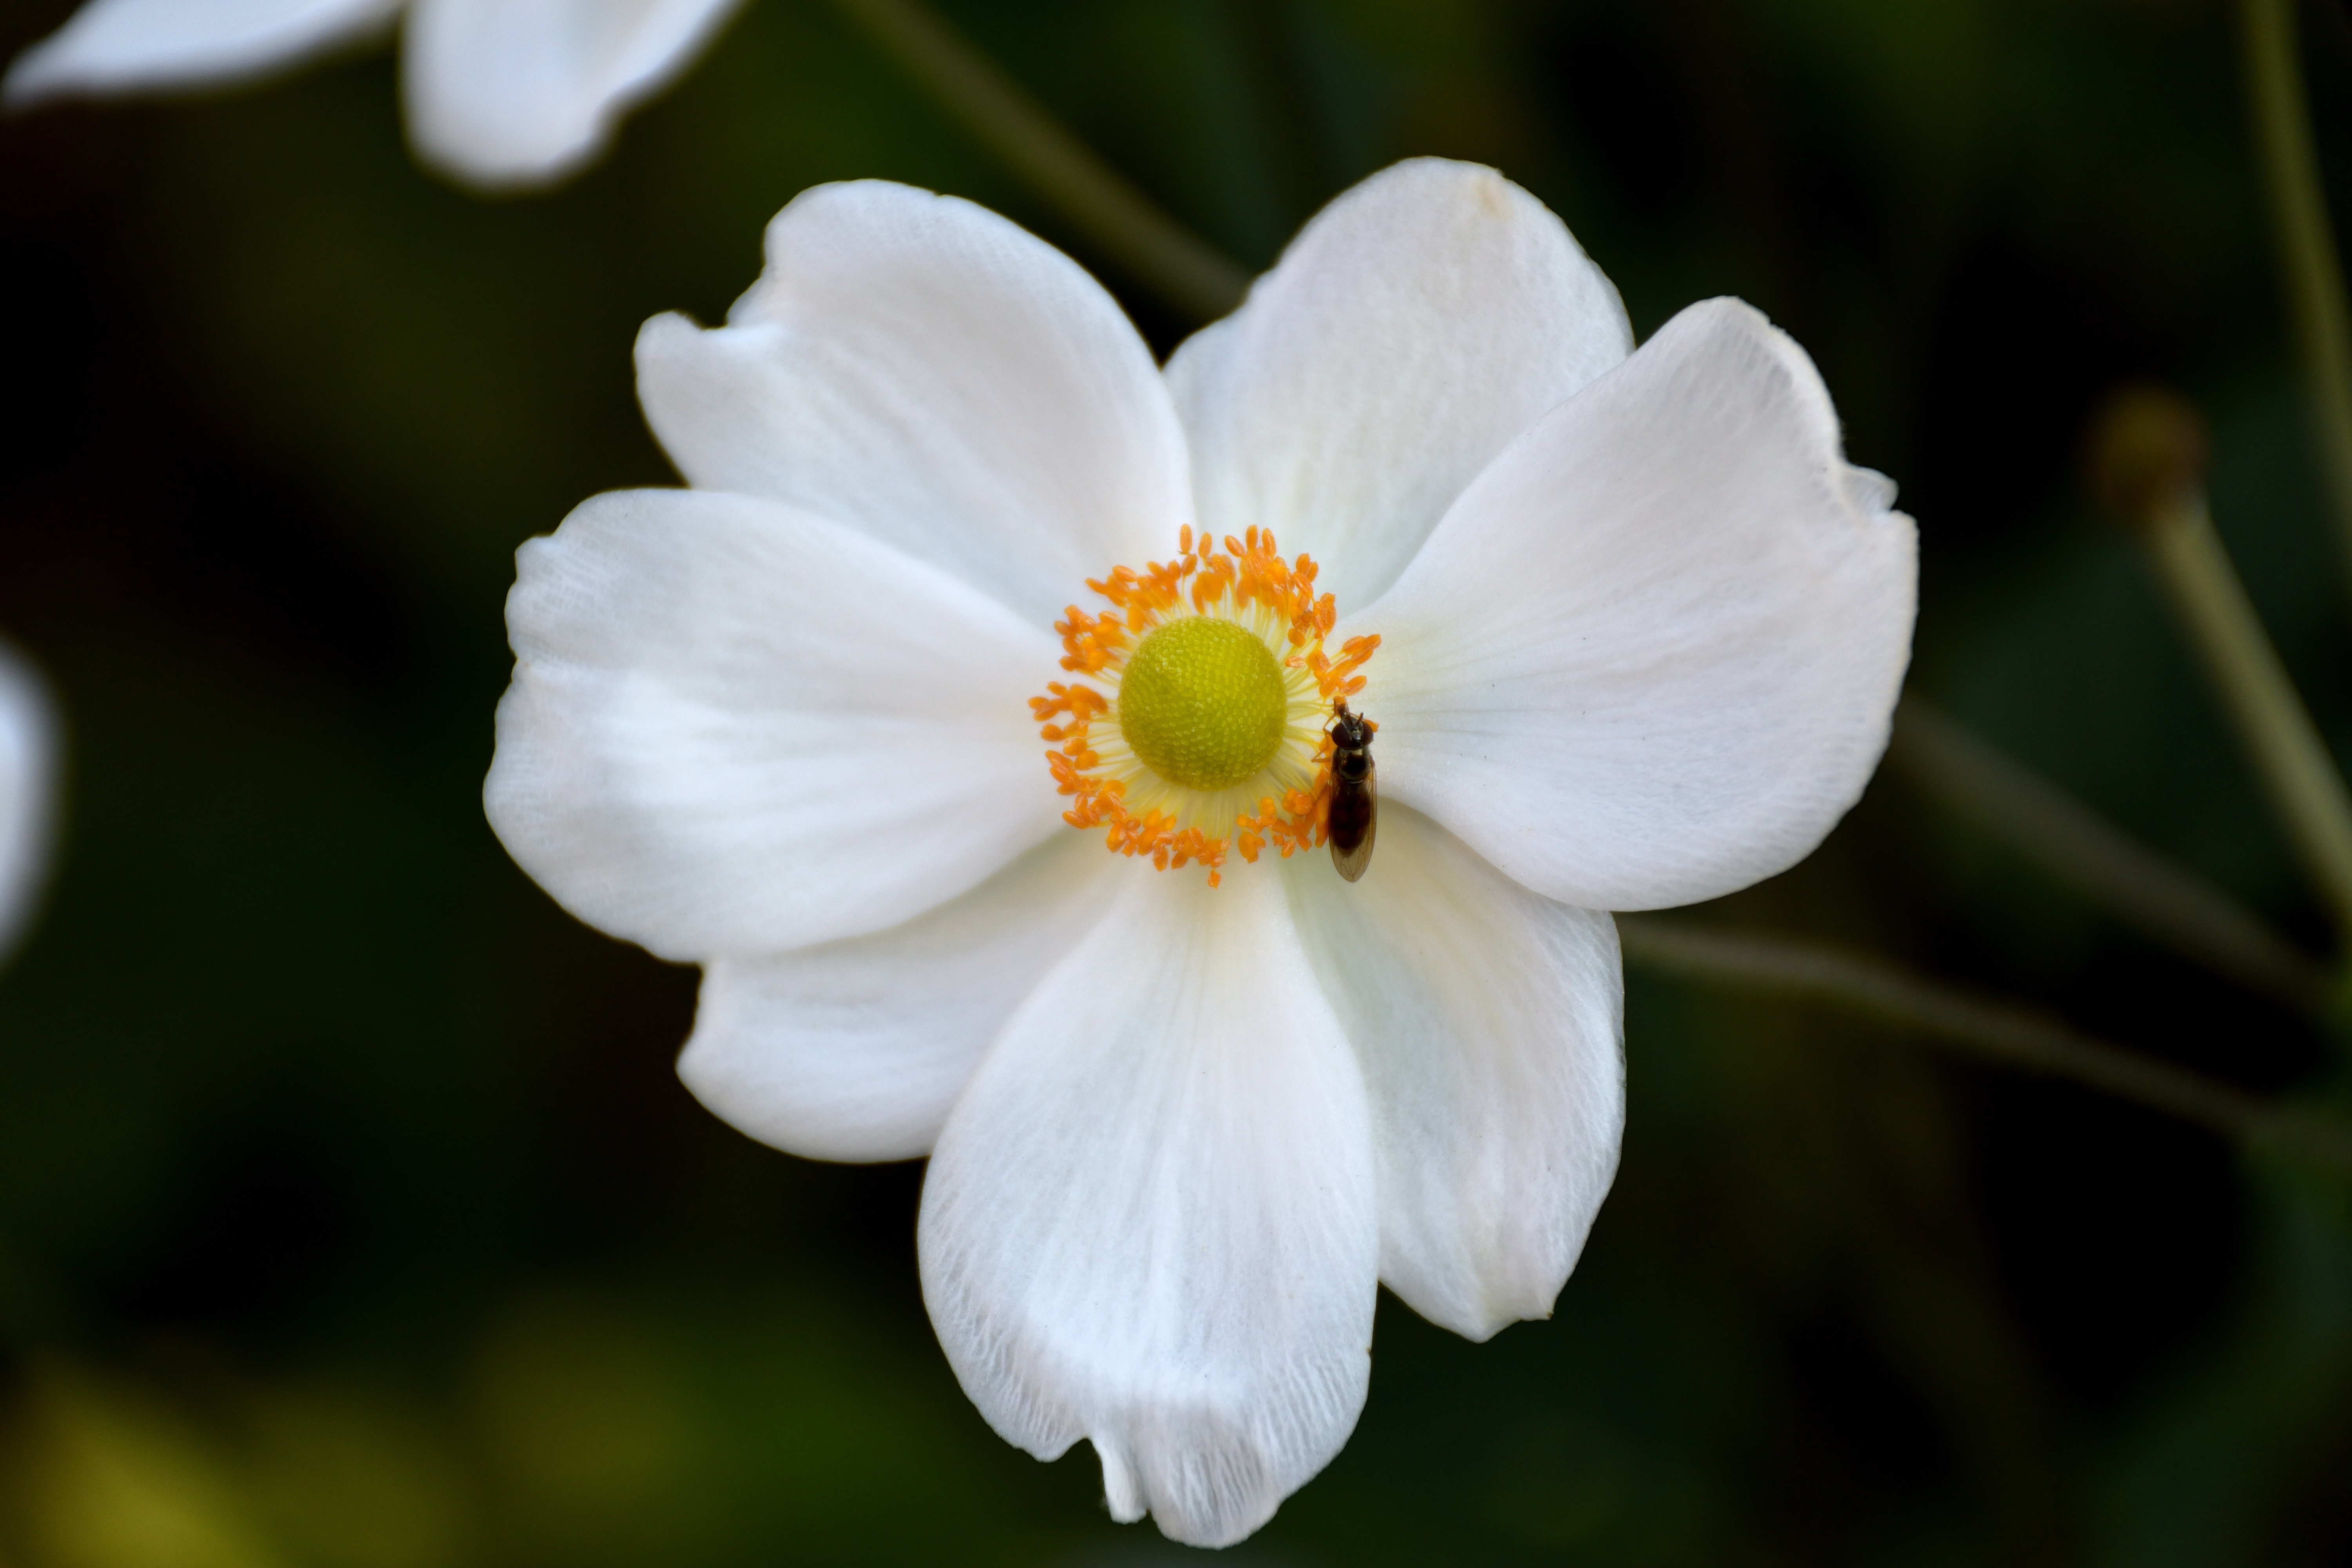
nature, blossom, plant, white, photography, flower, petal, bloom, daisy, insect, botany, close, flora, wildflower, close up, mosquito, macro photography, flowering plant, daisy family, oxeye daisy, plant stem, land plant